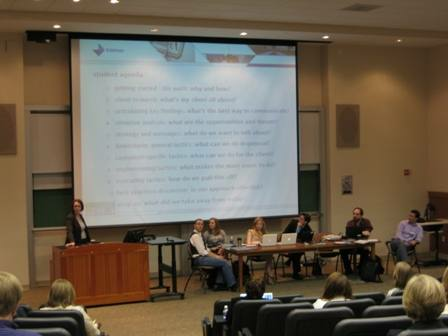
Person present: Yes